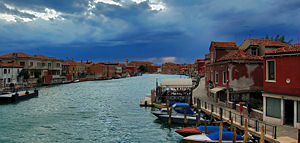
Murano
Murano er en del af byen Venedig og er en ø, som ligger 1,5 km. nord for Venedig i lagunen. Murano har omkring 5.500 indbyggere.